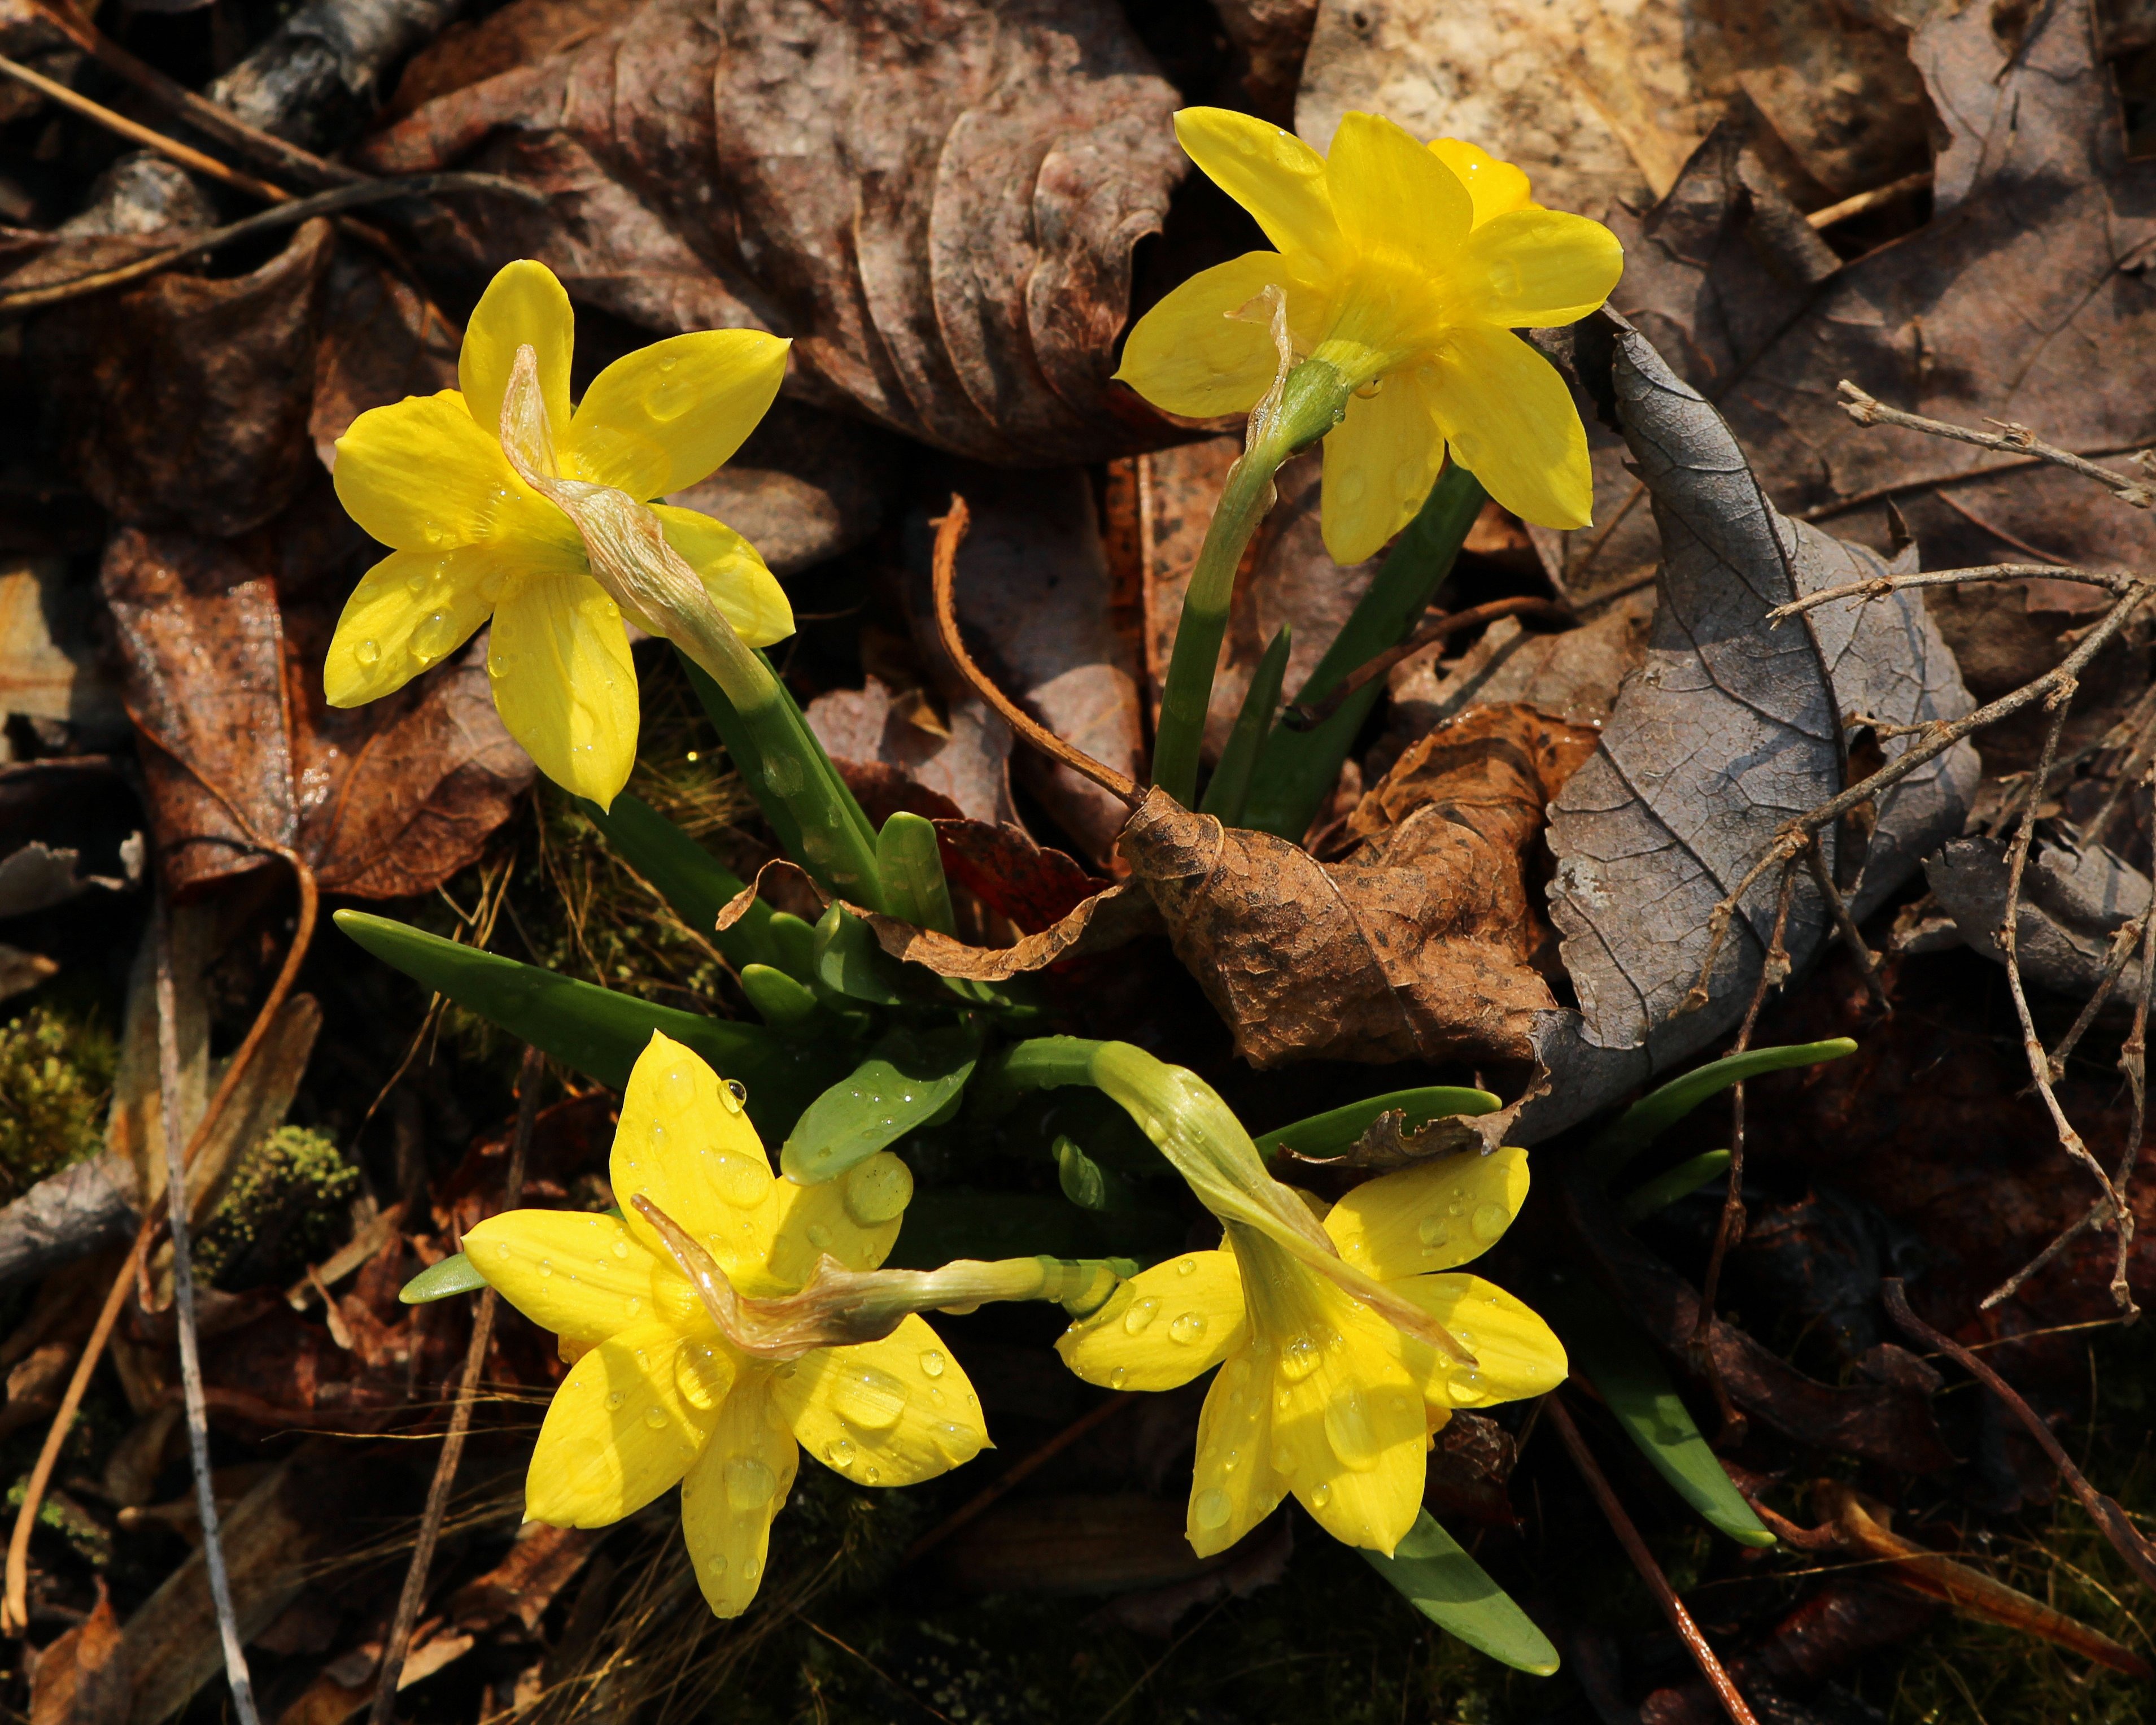
nature, plant, leaf, flower, autumn, botany, yellow, flora, orchid, wildflower, narcissus, spring flowers, macro photography, small flowers, flowering plant, gagea, dendrobium, land plant, fawn lily, jonquil, miniture daffodils